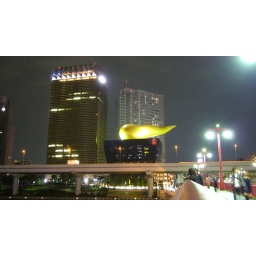
The Asahi brewery building looking incredibly golden at night under spotlights.